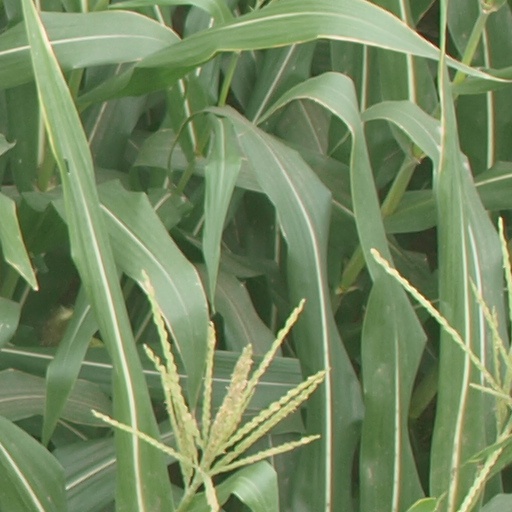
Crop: maize; corn